Jean-Christophe Jeauffre

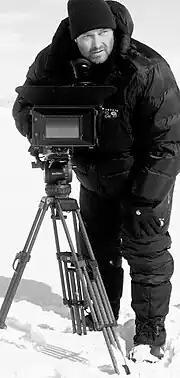
Jeauffre on set in the Arctic in 2010

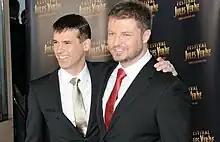
Frédéric Dieudonné and Jean-Christophe Jeauffre in 2009

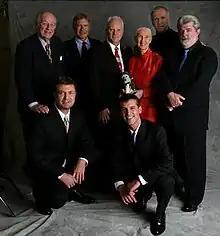
The Jules Verne Festival launch in Los Angeles, October 2006. L-R: Ray Harryhausen, Harrison Ford, Malcolm McDowell, Jane Goodall, James Cameron, George Lucas. Front: Jeauffre and Frédéric Dieudonné

Jean-Christophe Jeauffre is a French filmmaker, screenwriter, and producer, and environmentalist. He is the co-creator, with Frédéric Dieudonné, of the Jules Verne Film Festival in 1992.